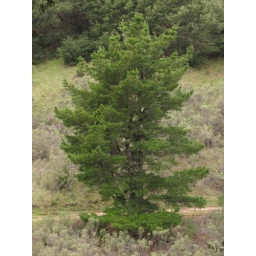
Skyline Ridge Open Space Preserve - green tree by Horseshoe Lake